Arthur Sanderson & Sons

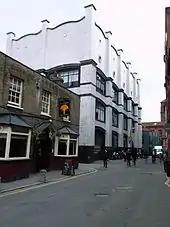
The former Sanderson wallpaper factory, Voysey House, Chiswick

Arthur Sanderson & Sons Ltd, now known simply as Sanderson, is a British manufacturer of fabrics and wallpaper, founded in 1860.